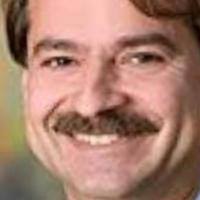
Age group: age 41-55